William Bartlett Dalby

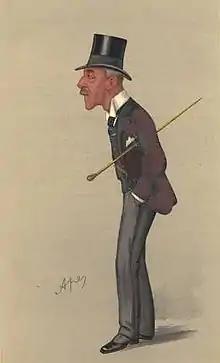
1888 Vanity Fair caricature by Spy

Sir William Bartlett Dalby FRCS (1840 - 1918) was a British aural surgeon and otologist, who was knighted in 1886 and made a Fellow of the Royal College of Surgeons in 1870.